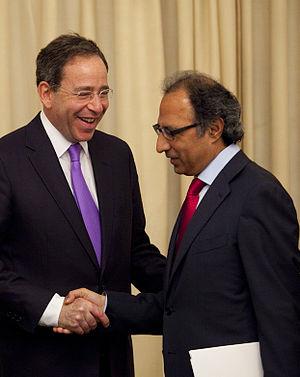
Abdul Hafeez Shaikh, né à Jacobabad, est un économiste et homme politique pakistanais. Membre du Parti du peuple pakistanais, il est un économiste reconnu qui a participé à plusieurs gouvernements en tant ministre, dont notamment ministre des Finances de 2010 à 2013.